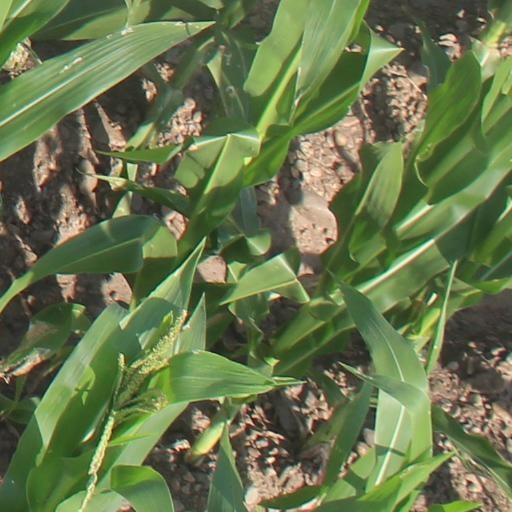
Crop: maize; corn